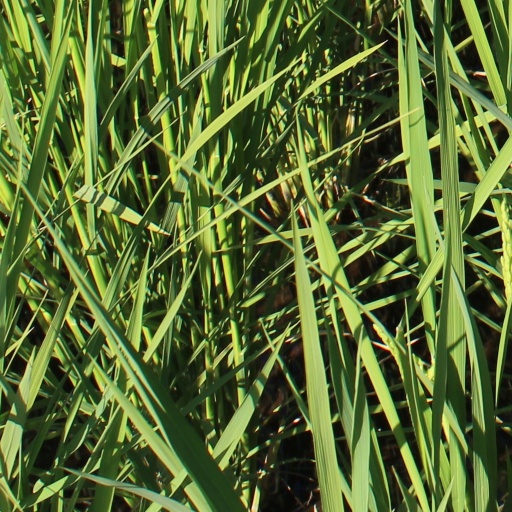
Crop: rice